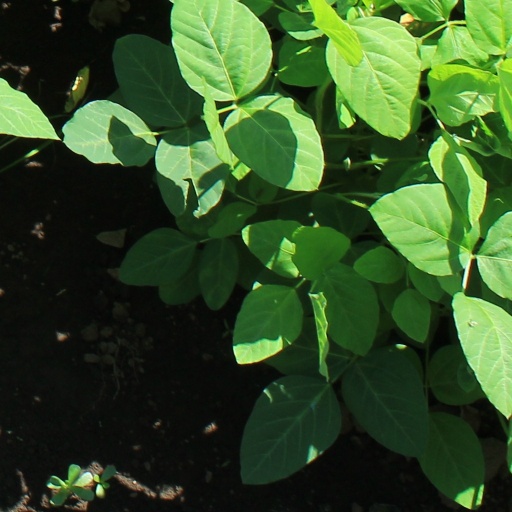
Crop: soybean